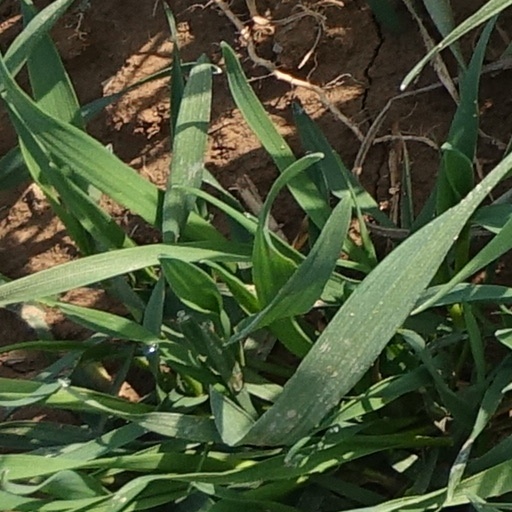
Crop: wheat